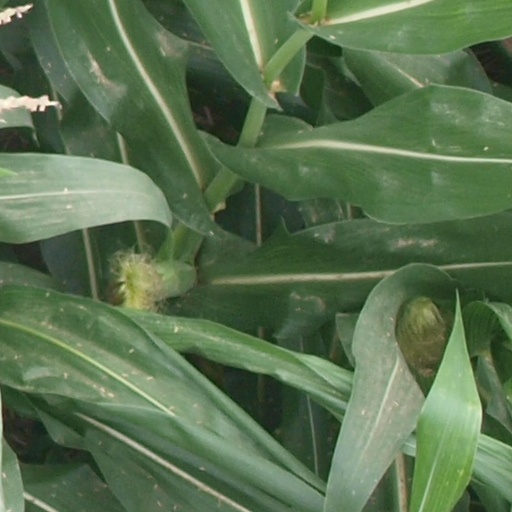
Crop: maize; corn